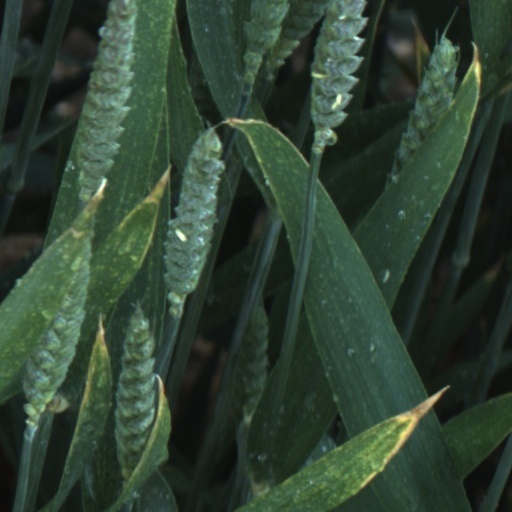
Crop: wheat